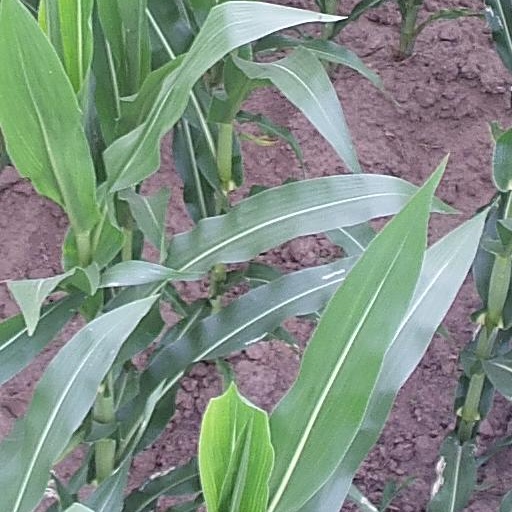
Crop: maize; corn